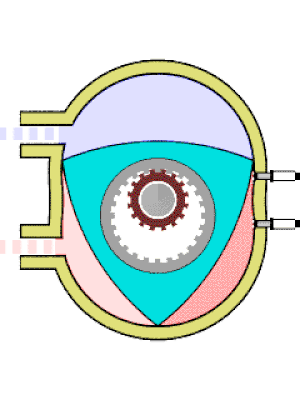
Cet article recense les timbres d'Allemagne émis en 2007 par la Deutsche Post World Net.
En génie mécanique, un excentrique est un mécanisme provoquant un mouvement de rapprochement ou d'éloignement par rapport à l'axe de rotation d'une pièce. Cela permet de transformer un mouvement de rotation en un mouvement d'oscillation